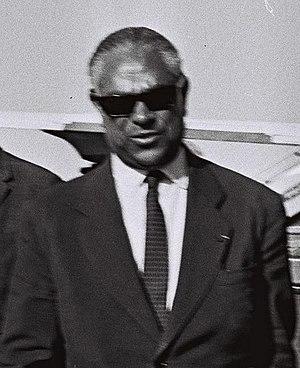
Gaston Monnerville, né le 2 janvier 1897 à Cayenne et mort le 7 novembre 1991 à Paris, est un homme d'État français.